Describe the emotion expressed in this image:  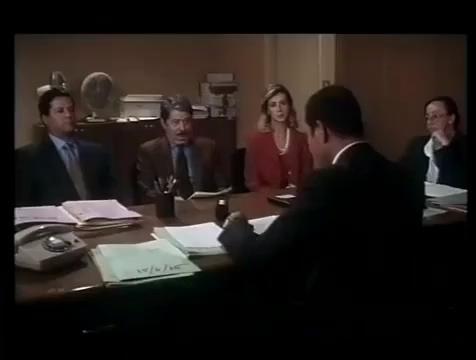
This person displays Fear, valence and arousal with low intensity.